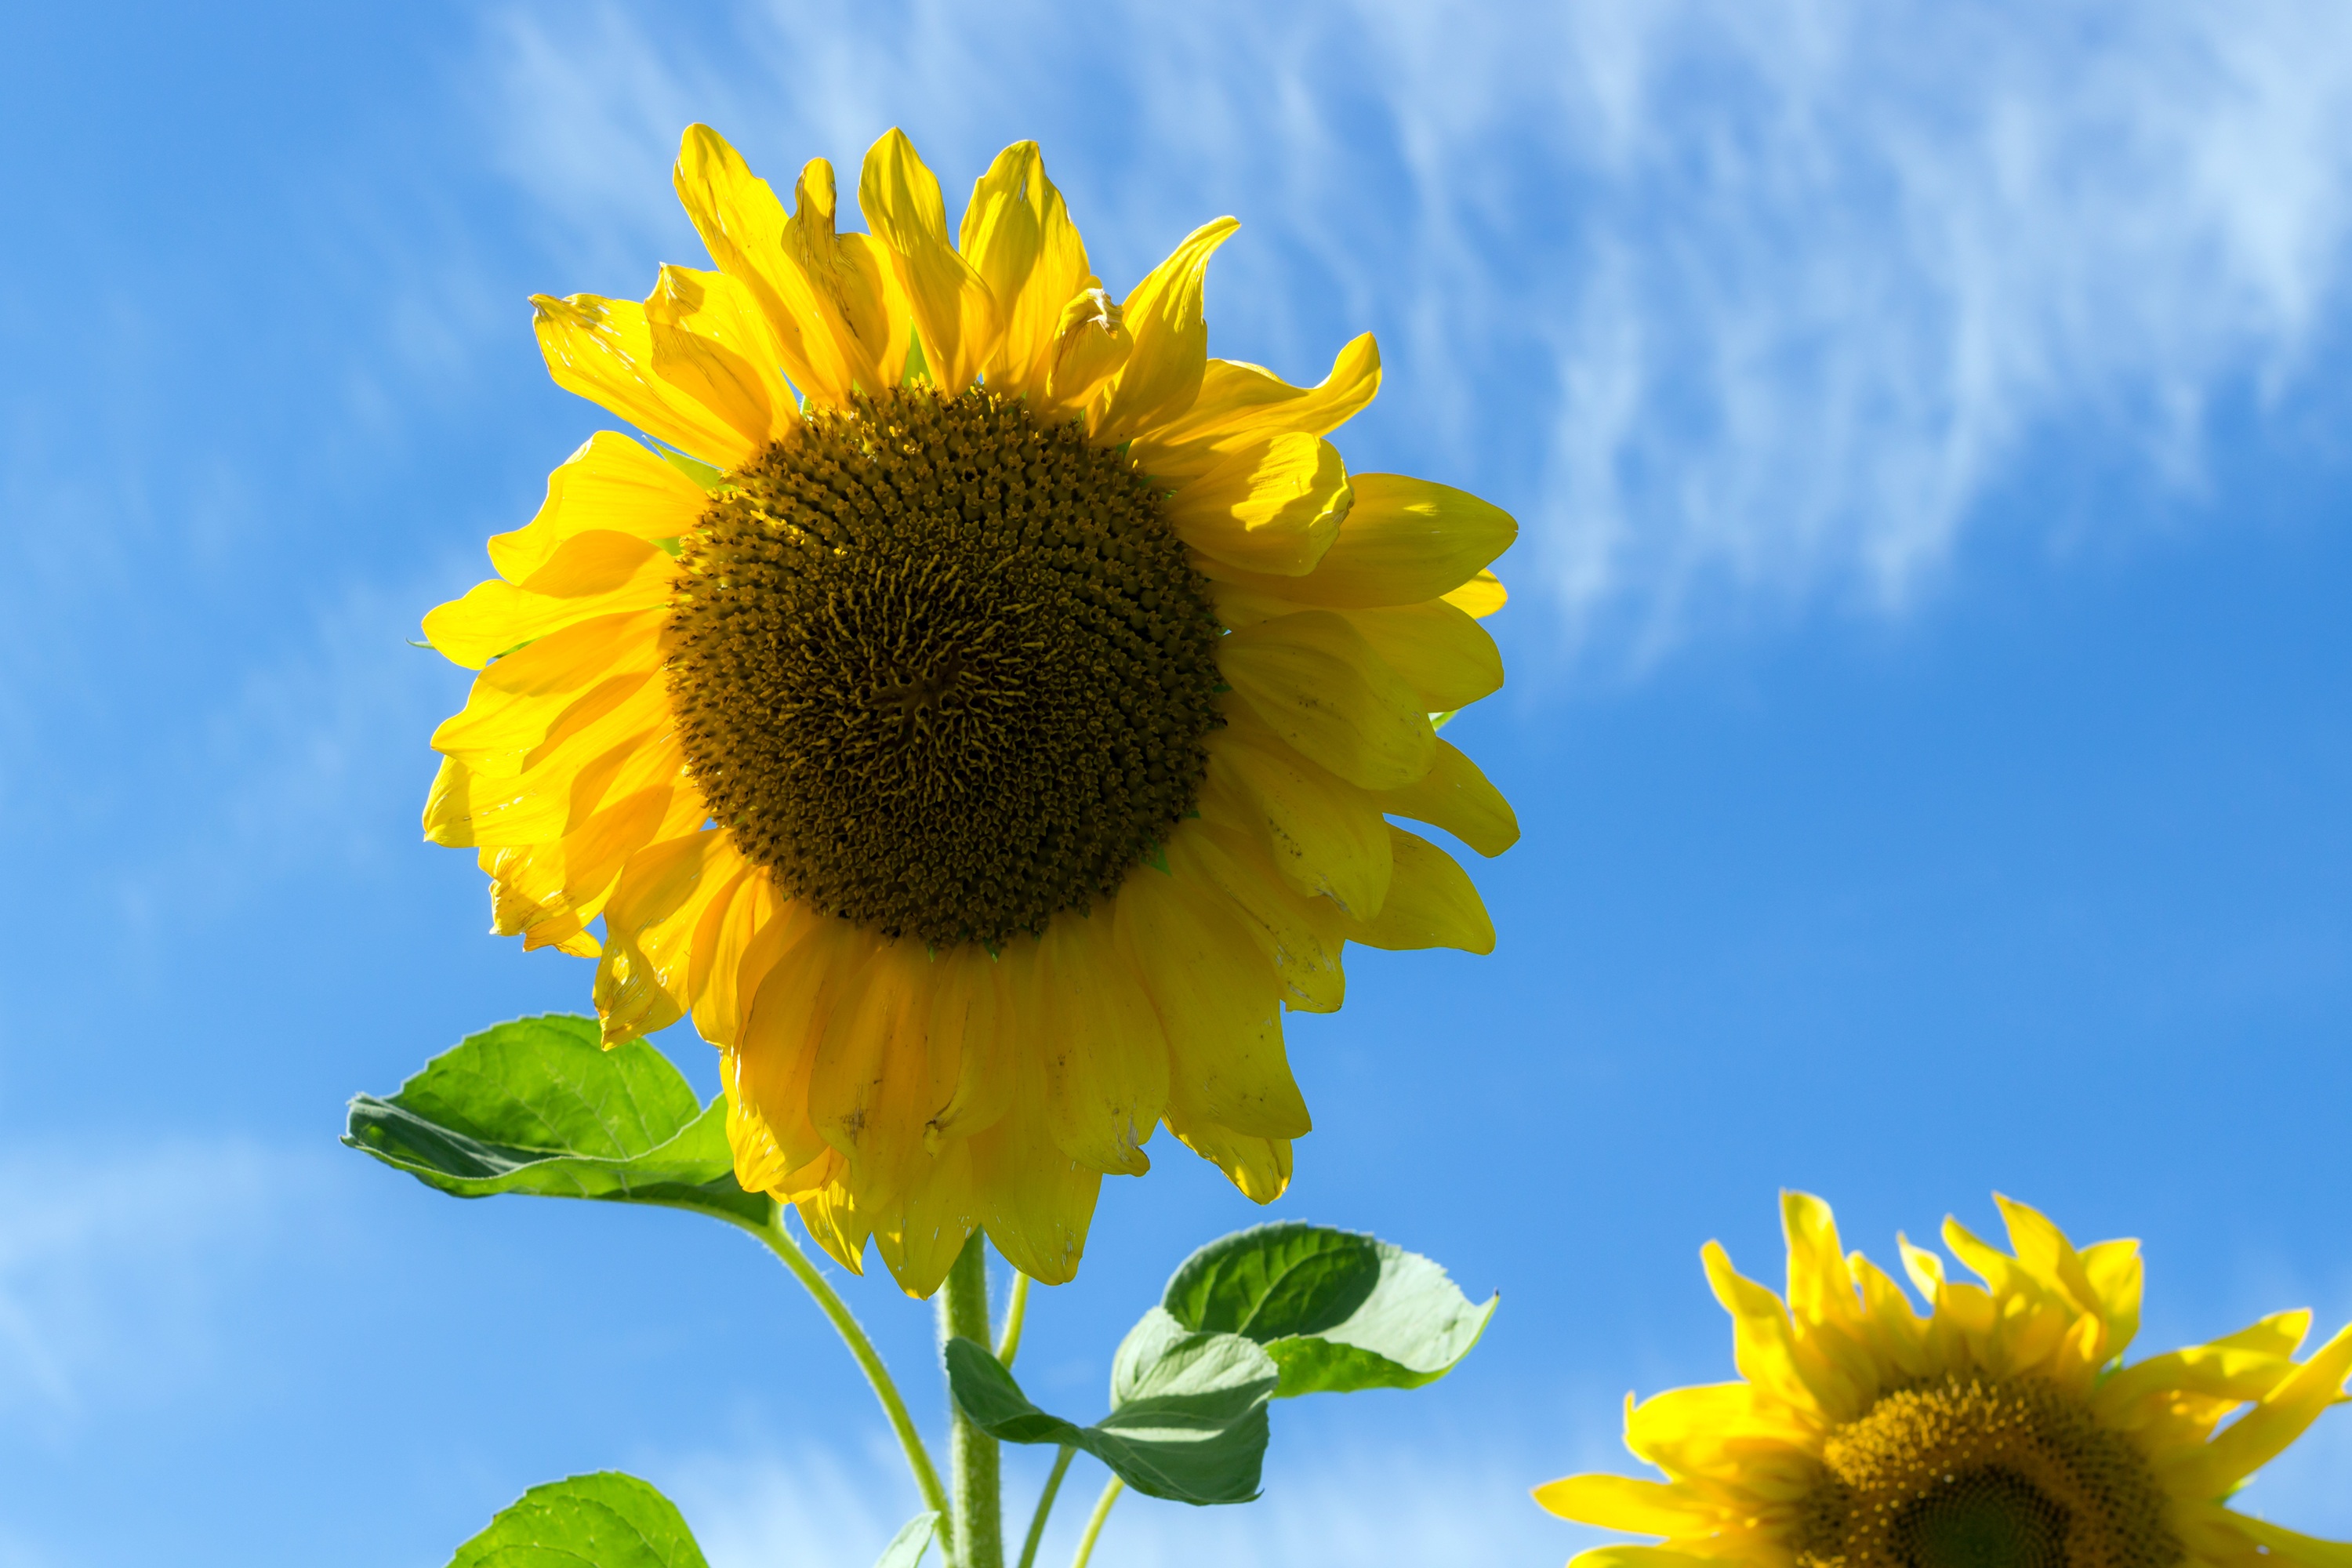
nature, plant, sky, field, sunlight, flower, petal, summer, green, farming, botany, yellow, agriculture, closeup, flora, sunflower, wildflower, outdoors, bright, dacha, macro photography, vegetable garden, greens, flowering plant, daisy family, elitexpo, asterales, sunflower seed, plant stem, land plant